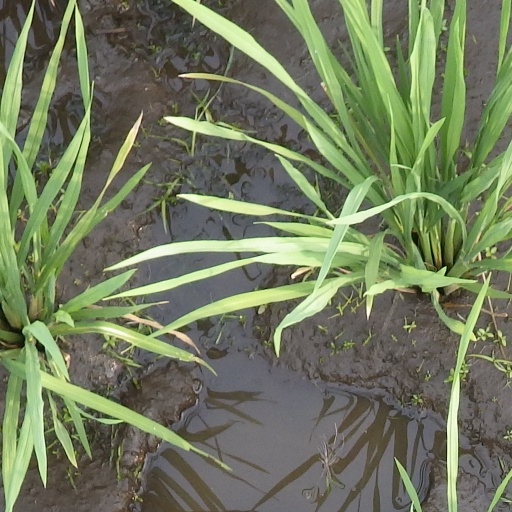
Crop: rice